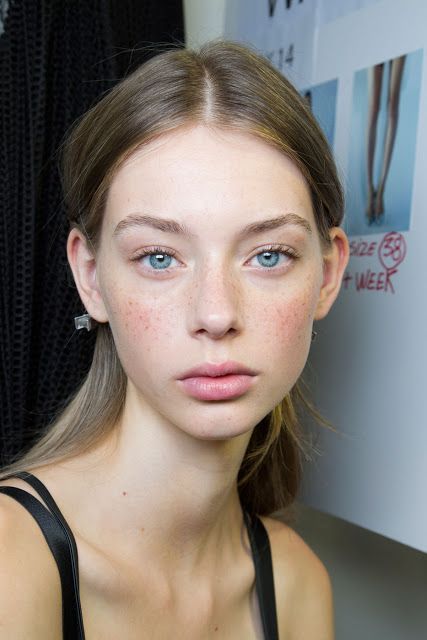
Label: Colored